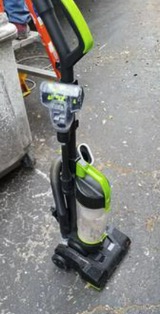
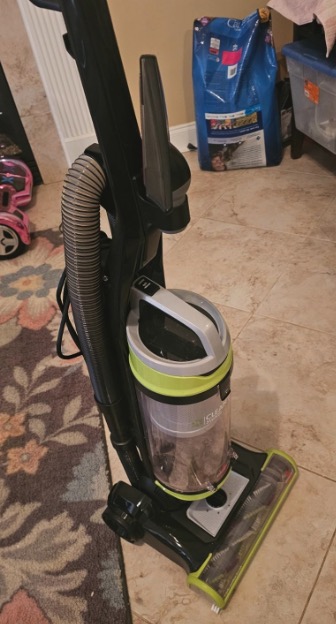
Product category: items_vacuum
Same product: no